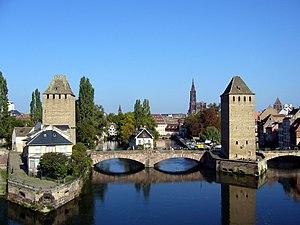
Cet article recense les biens inscrits au patrimoine mondial en France.
En France, un secteur sauvegardé était une zone urbaine soumise à des règles particulières en raison de son « caractère historique, esthétique ou de nature à justifier la conservation, la restauration et la mise en valeur de tout ou partie d'un ensemble d'immeubles bâtis ou non ». Ces secteurs comprenaient en particulier les centres historiques de nombreuses villes françaises.